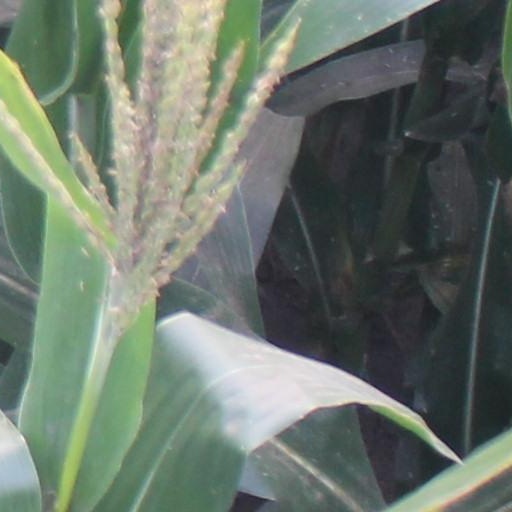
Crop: maize; corn